Valentin Popov

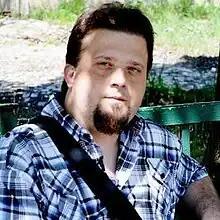
Valentin Popov

Valentin Popov – Votan is a Bulgarian writer. Popov has five books released in various genres – horror, fantasy, sci-fi, thriller, mystery.